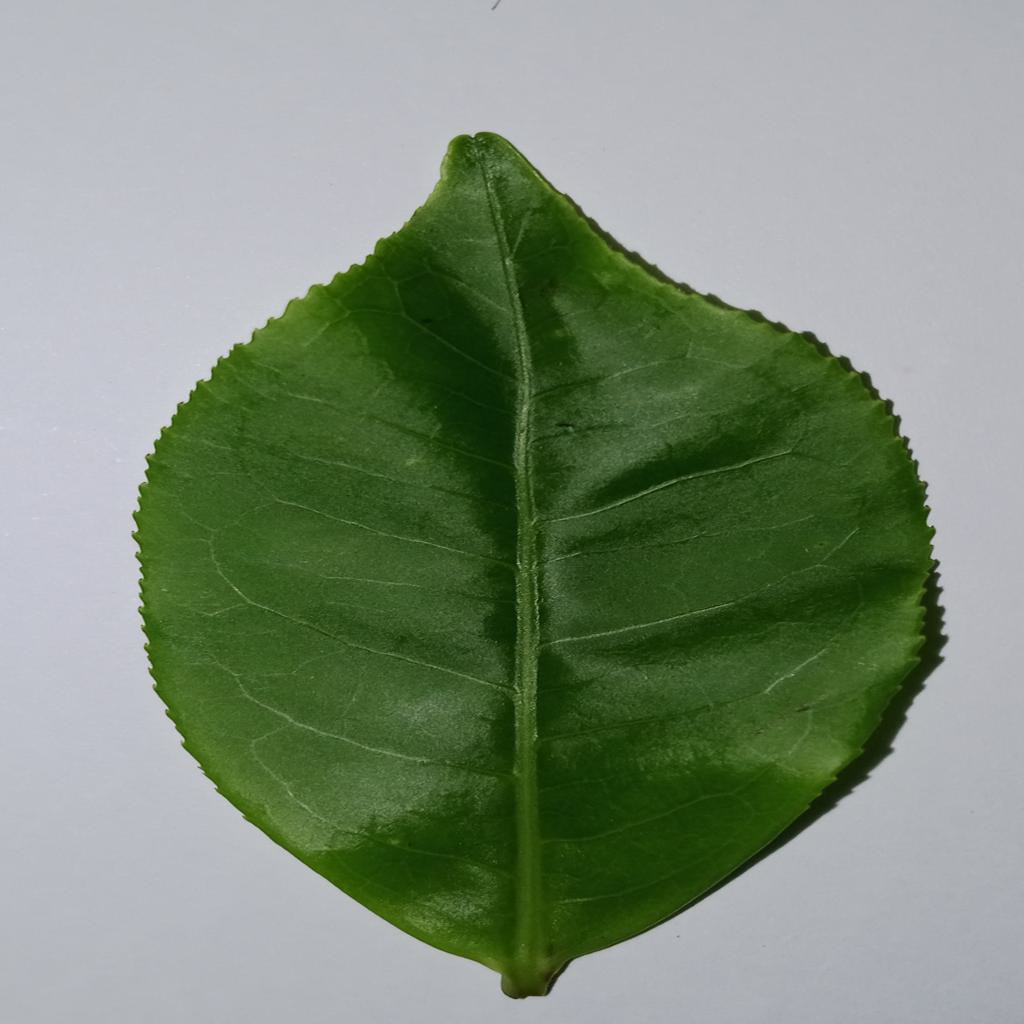
Label: Healthy